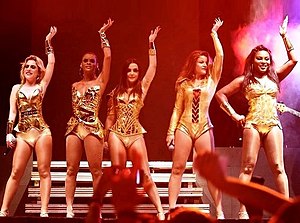
Rouge (gruppe)
Rouge
Rouge var en brasiliansk gruppe dannet i 2002. Bandet bestod af Aline Wirley, Fantine Thó, arin Hils, Li Martins og Lu Andrade. Gruppen var meget succesrig i Brasilien indtil gruppens opløsning i 2006. Den blev kortvarigt gendannet i 2017, og de udsendte endnu et album i 2019, for derefter at blive opløst.